Machine Design

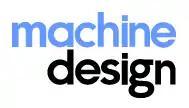

Machine Design is an American trade magazine and website serving the OEM engineering market. Its print issues reach qualified design engineers and engineering managers twice a month.